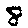
Label: 8